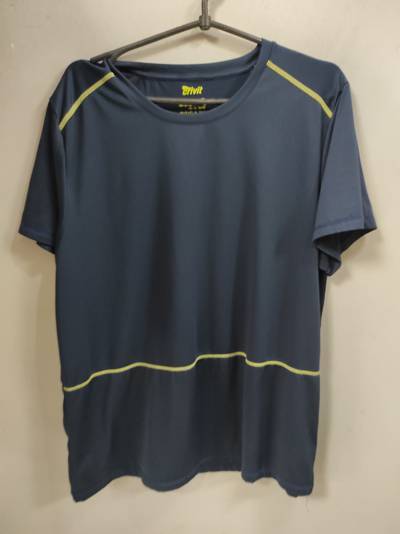
Waste category: clothes